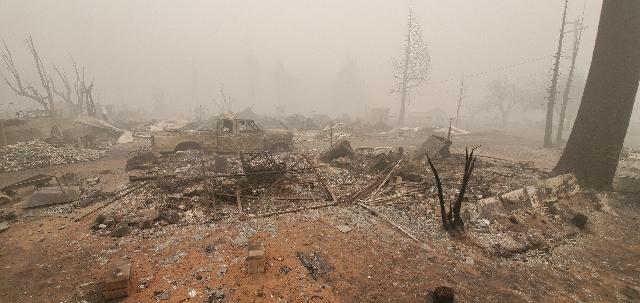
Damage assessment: destroyed